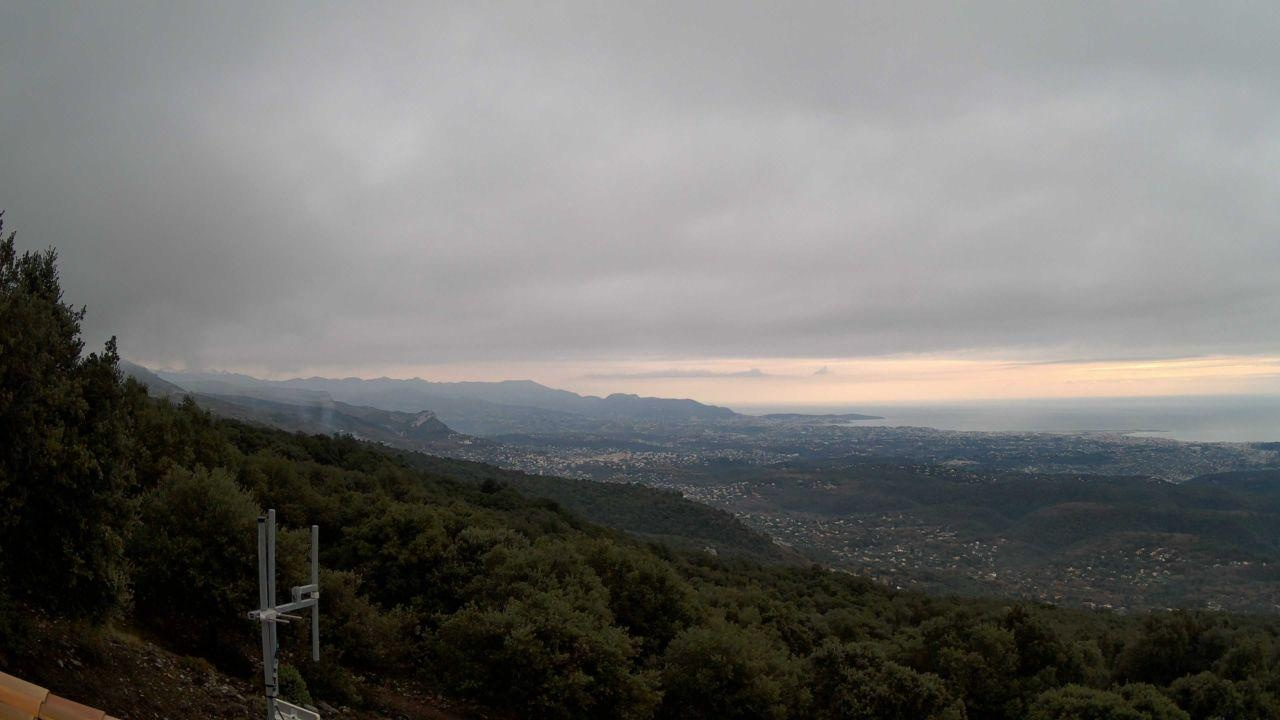
Fire: no
Smoke: yes